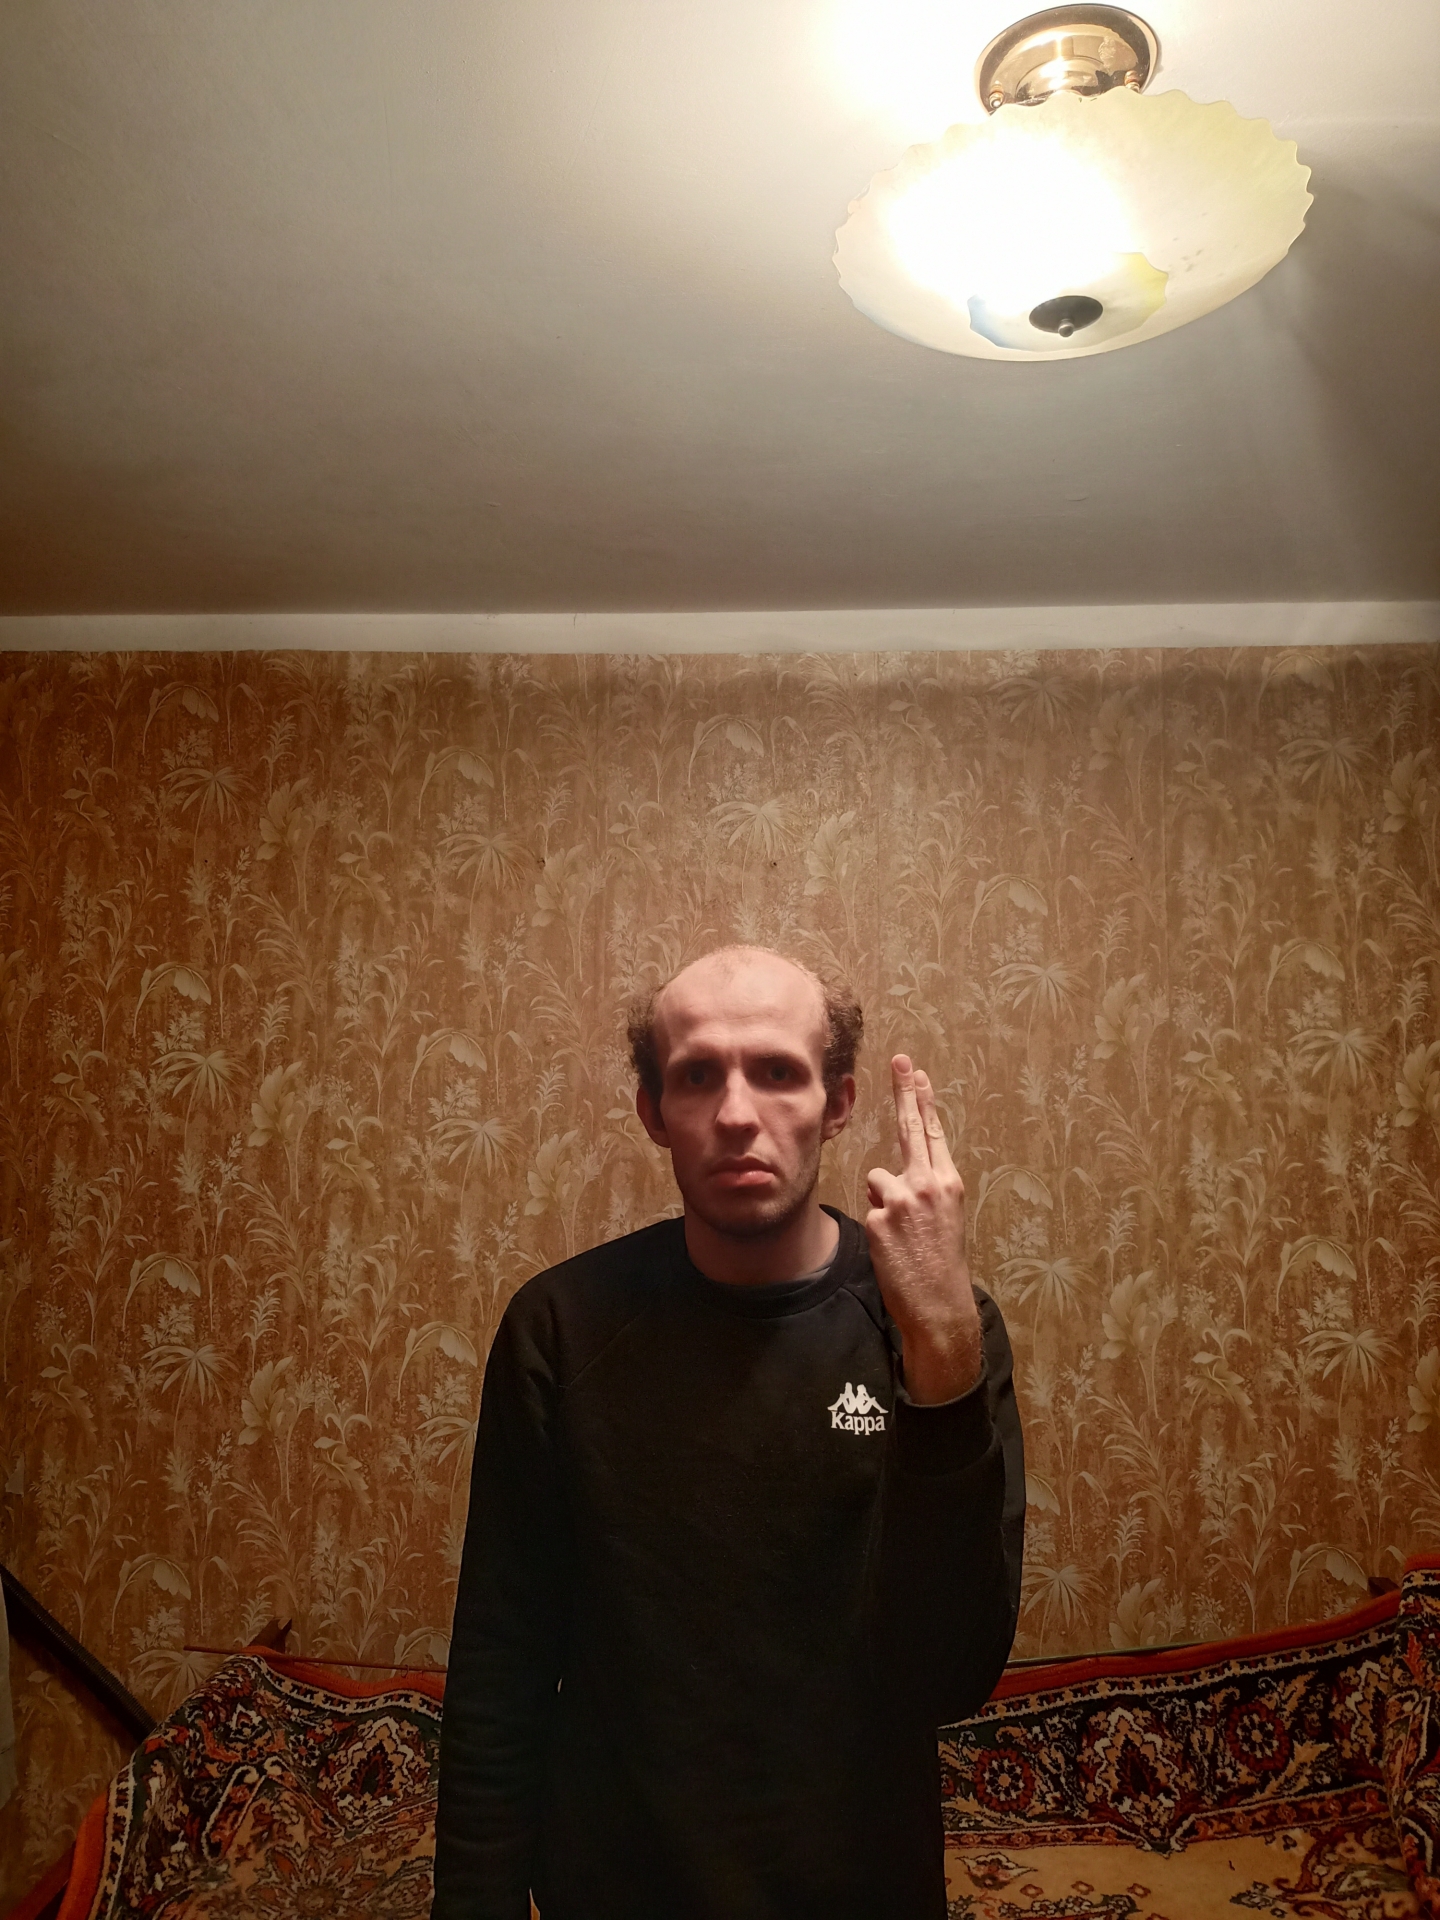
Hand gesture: two_up_inverted